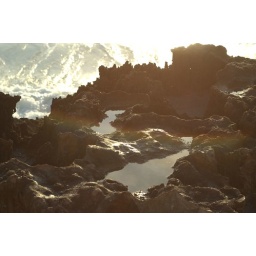
I believe the sun glare caused a little rainbow over the rock which had a little left over water in them.